Leyla Sayar

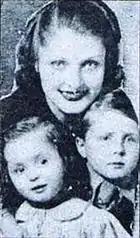
Sayar's mother Handan Hanım and brother İbrahim

Sayar was born in 1939 to Circassian mother and Macedonian Turkish father from İstanbul. Before pursuing an acting career, she attended the American Academy for Girls. In 1957, she was crowned "Miss Cinema Star". Leyla Sayar briefly held the first runner-up title for the beauty pageant Miss Turkey. She also finished first in the Miss Beach Beauty competition.